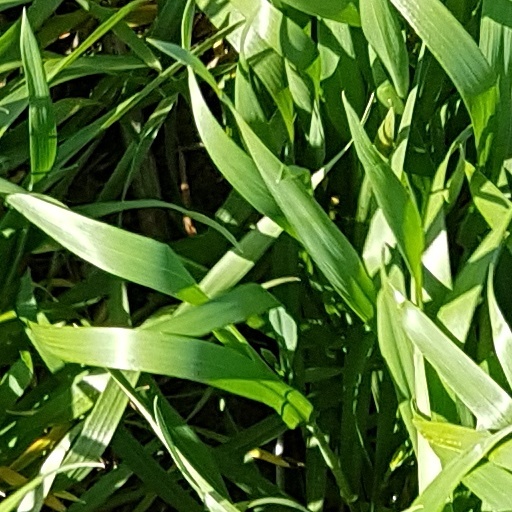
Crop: wheat